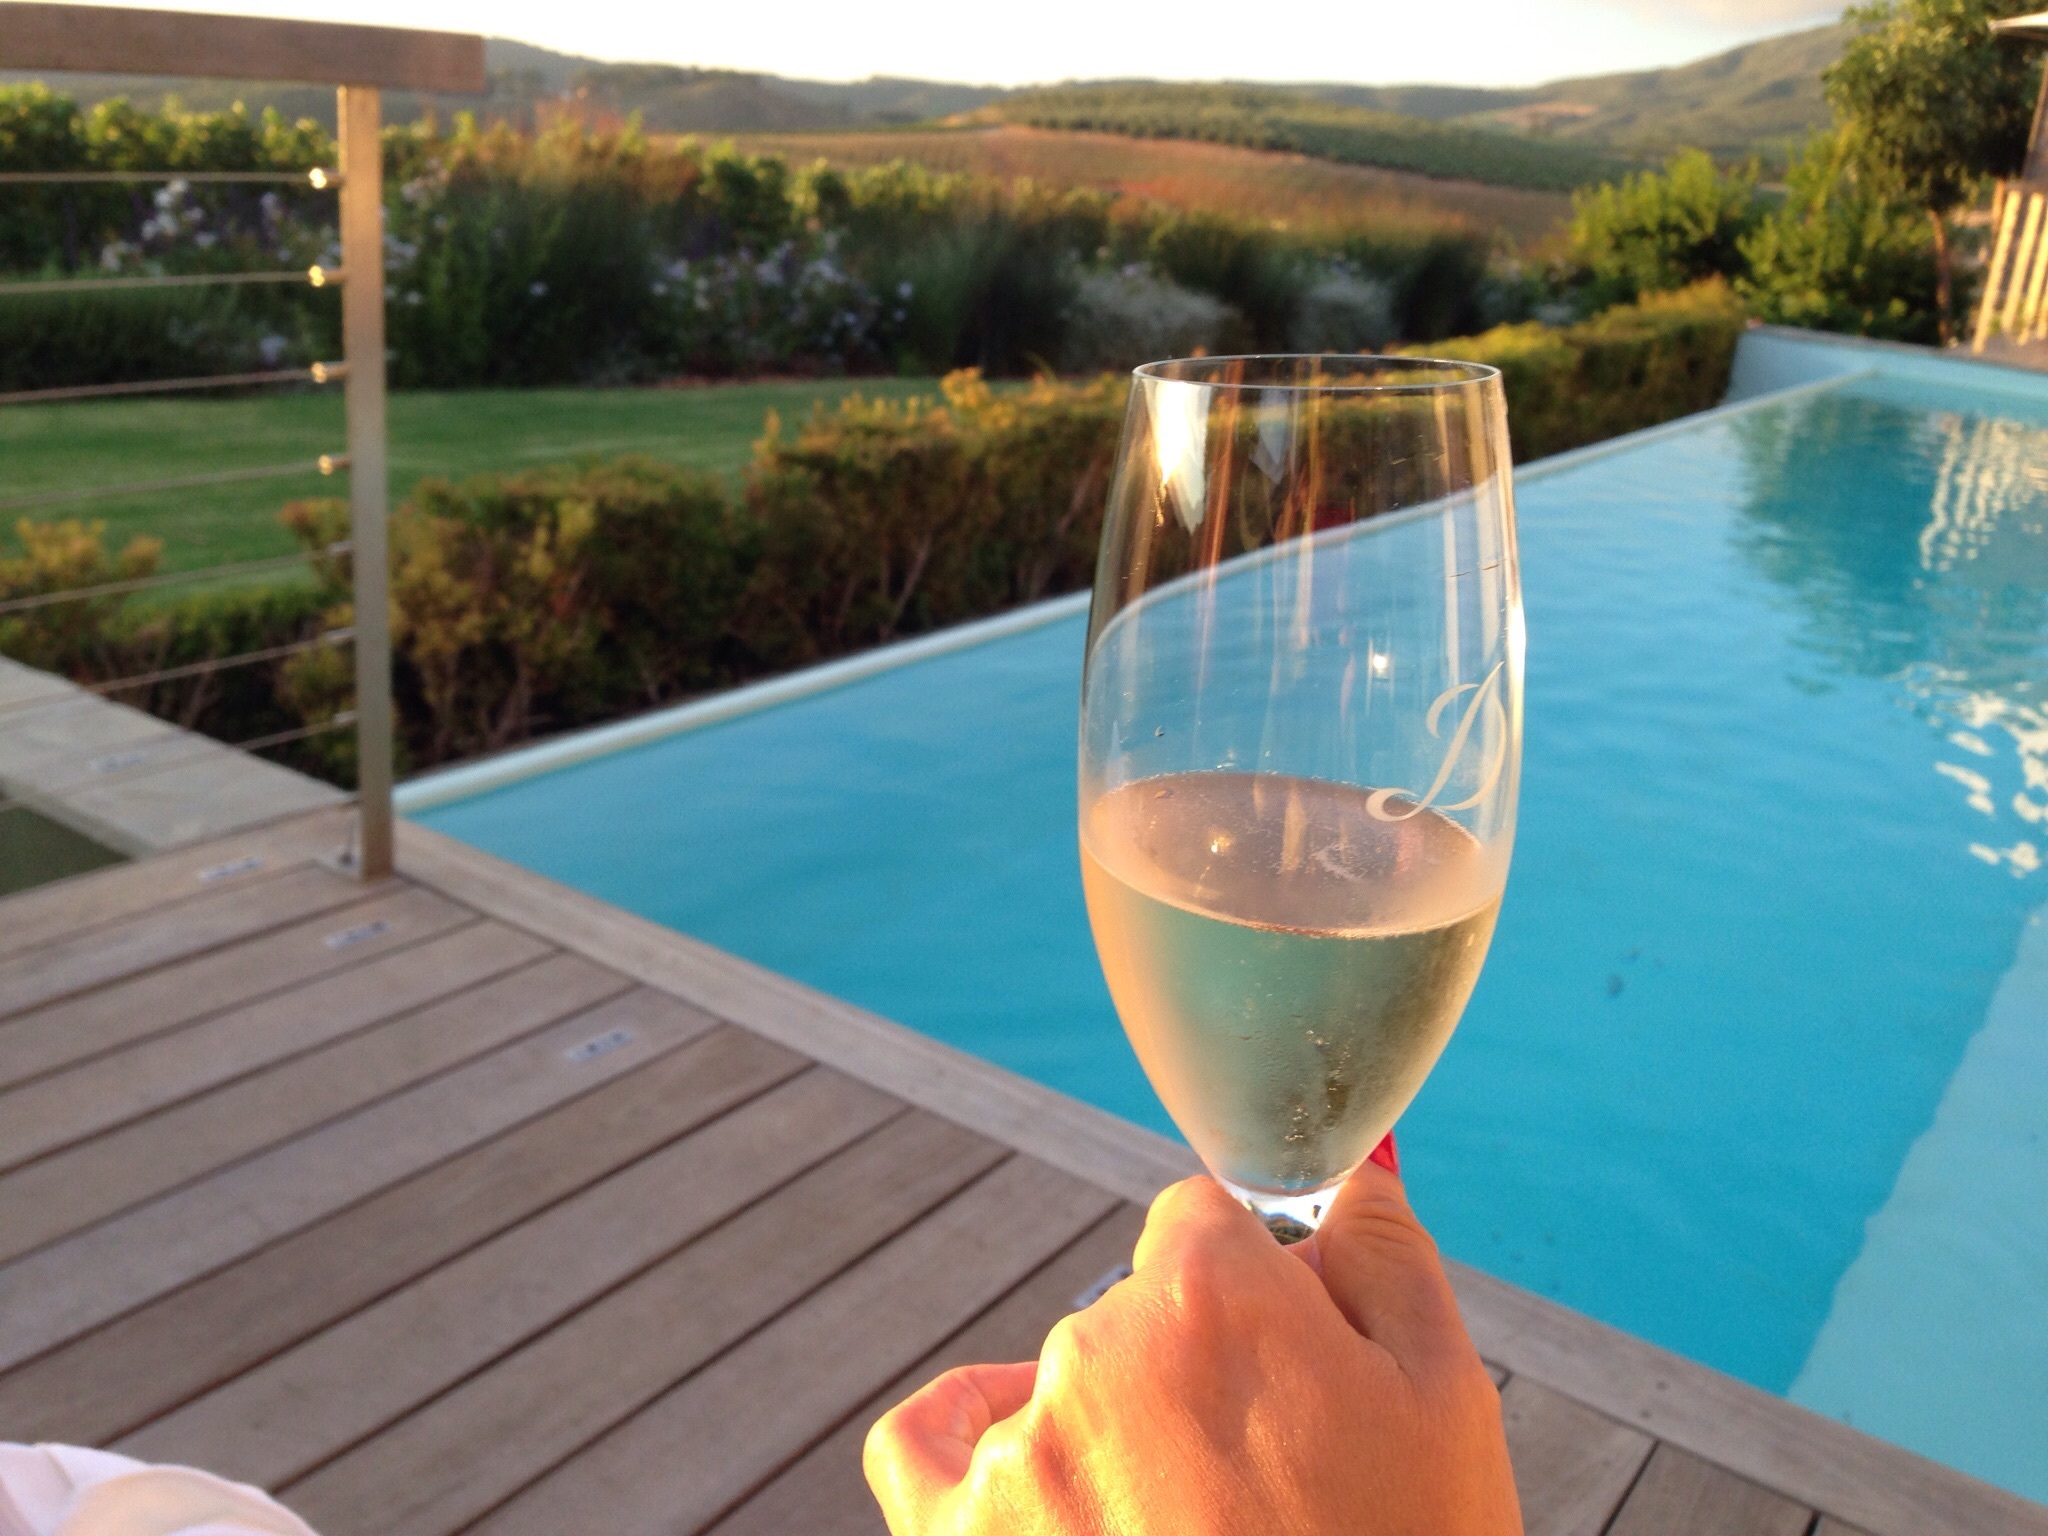
villa, vacation, relax, swimming pool, africa, backyard, property, drink, leisure, resort, champagne, afternoon, live the life